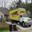
Label: truck